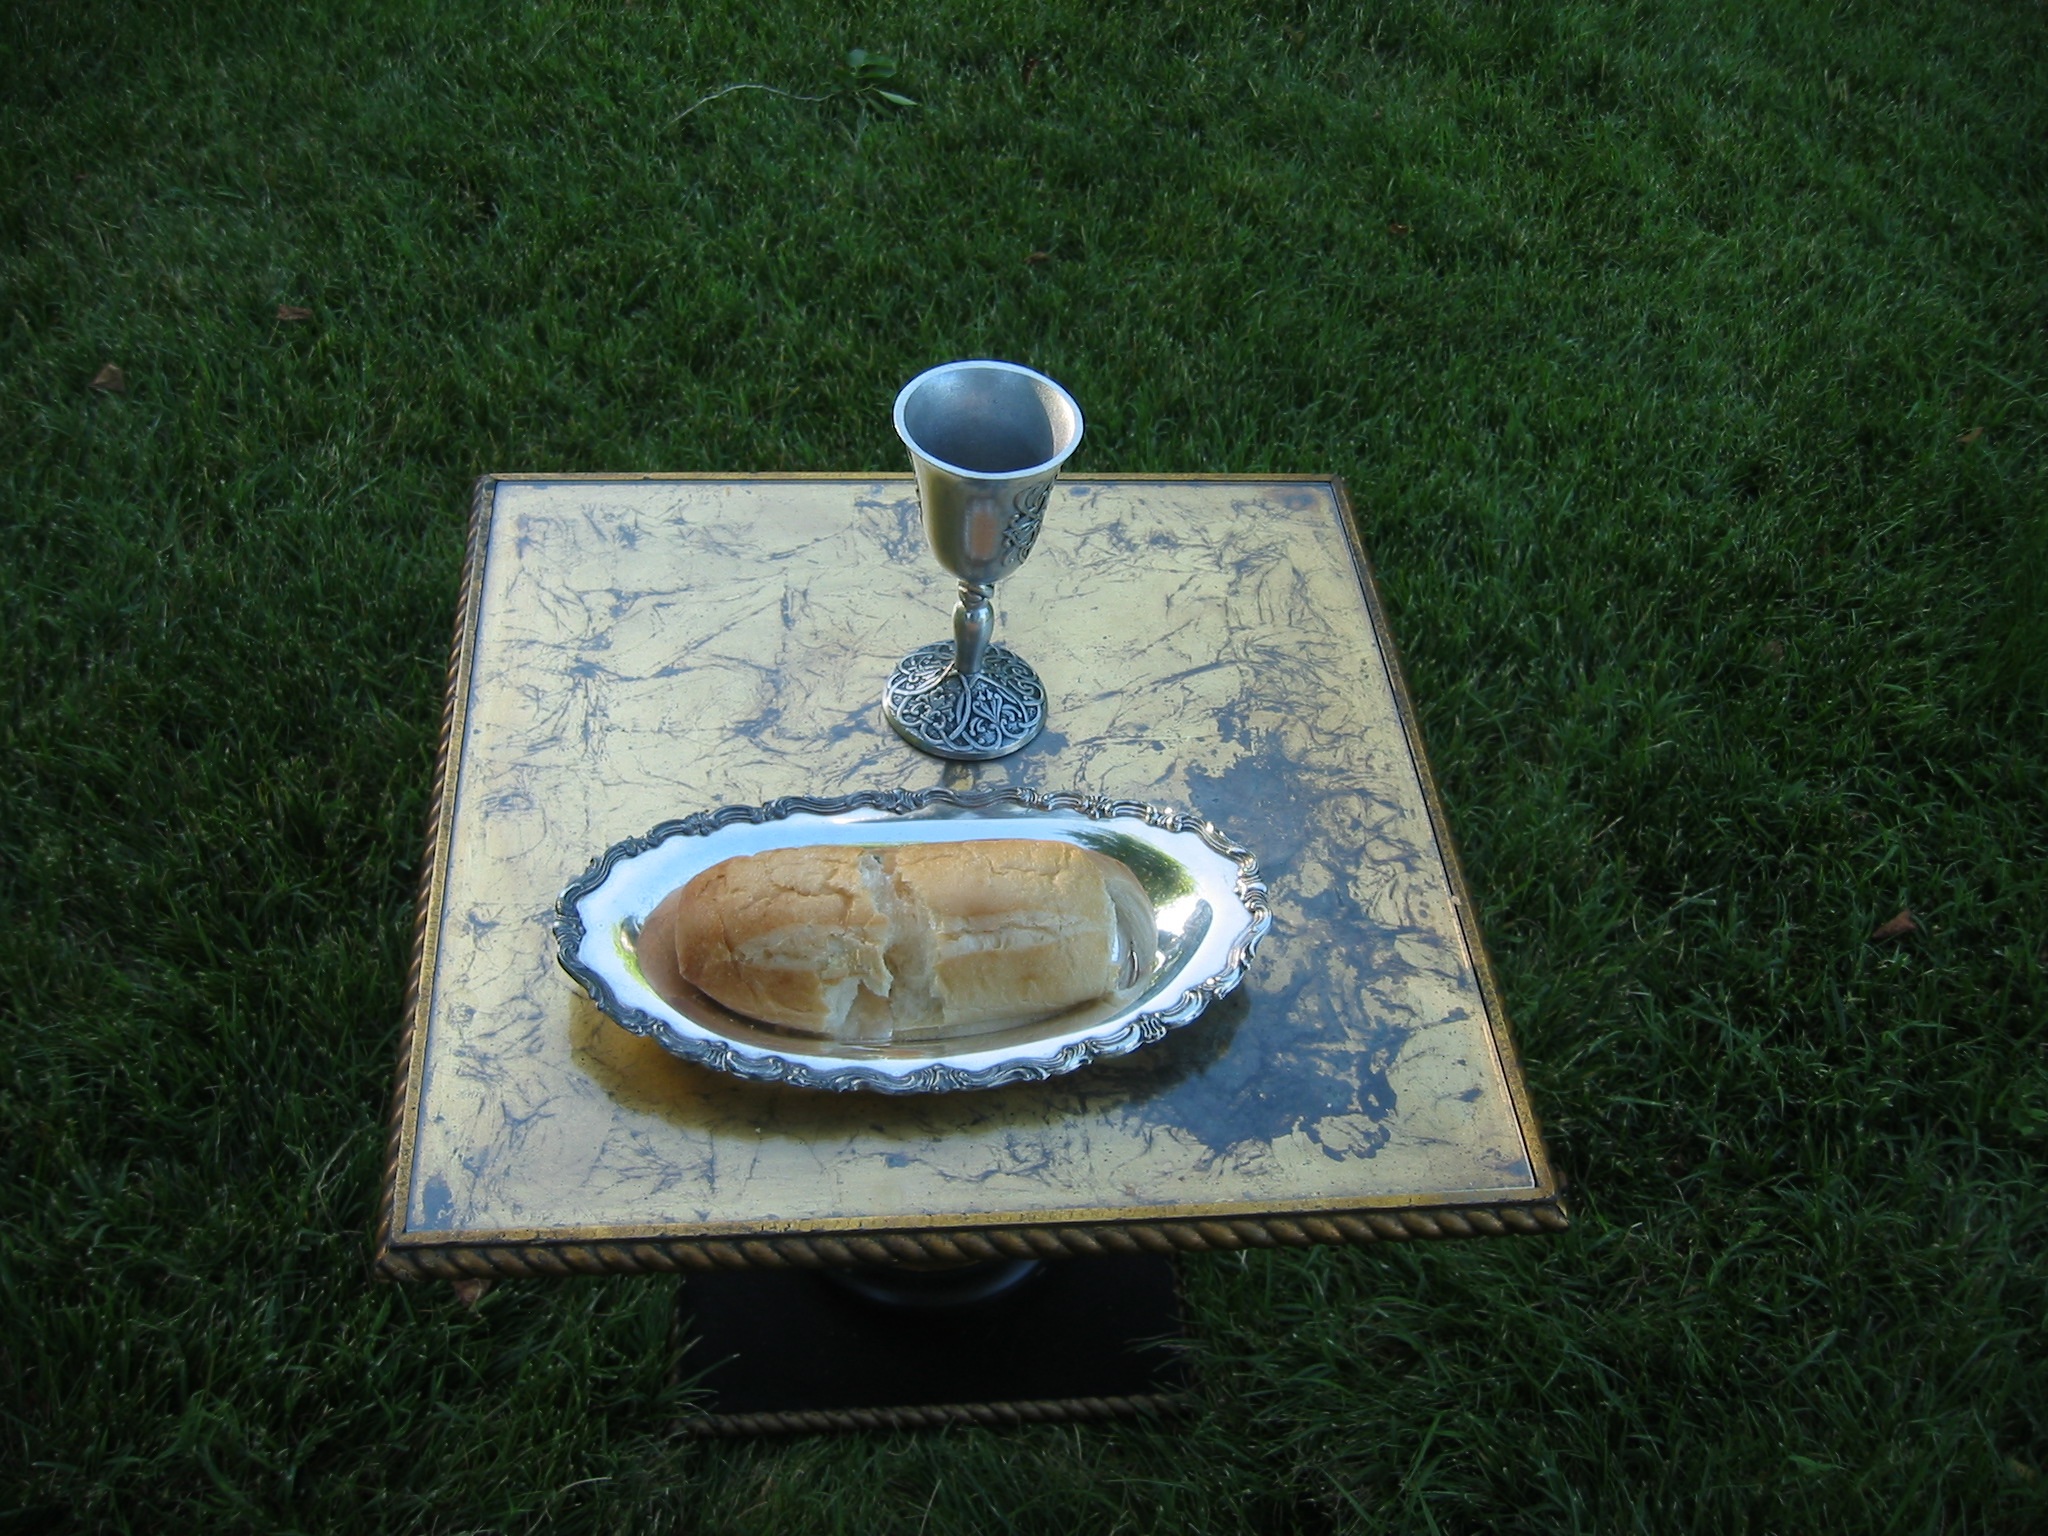
table, wine, cup, green, symbol, religion, sink, church, christian, bread, loaf, jesus, christianity, sacrament, sacred, remembrance, shape, communion, chalice, flooring